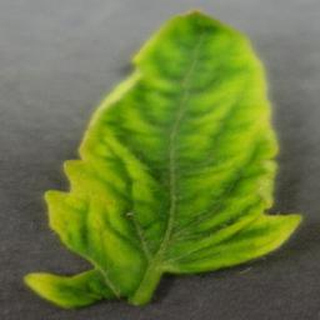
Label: tomato_yellow_leaf_curl_virus